Francisco de Toledo

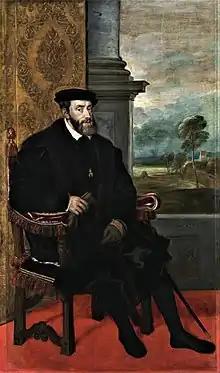
The king Charles I of Spain and emperor Charles V of the Holy Roman Empire

Francisco de Toledo was fifteen years old when in 1530 King Charles I accepted him at home, accompanying that emperor until his last days in the most varied circumstances of both peace and war. This personal contact with the monarch, who adopted the prudent policy, "Machiavellianism" and the tendency to seek balances between his partners, would serve as a useful experience for further governmental work.